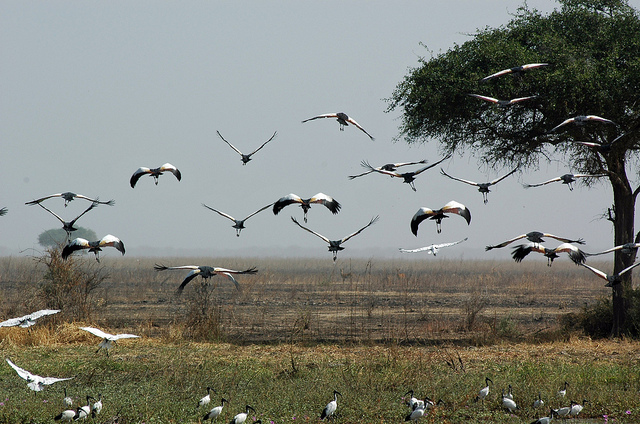
user: Given an image and a question. Answer the question in a short answer. Question: Where are these birds migrating to? Short Answer:
assistant: south